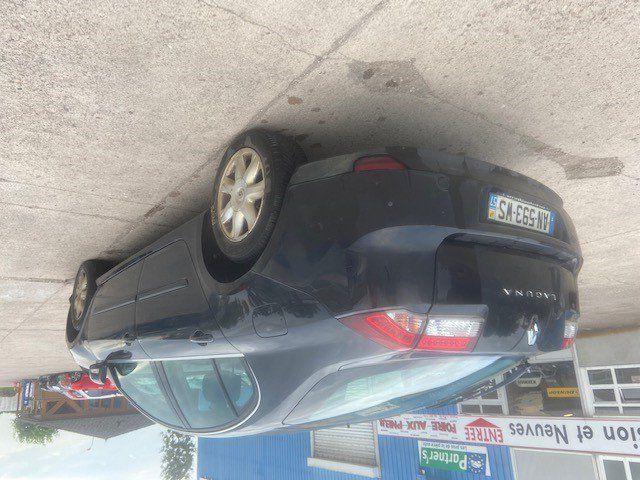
Aucun dommage détecté.
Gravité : aucun